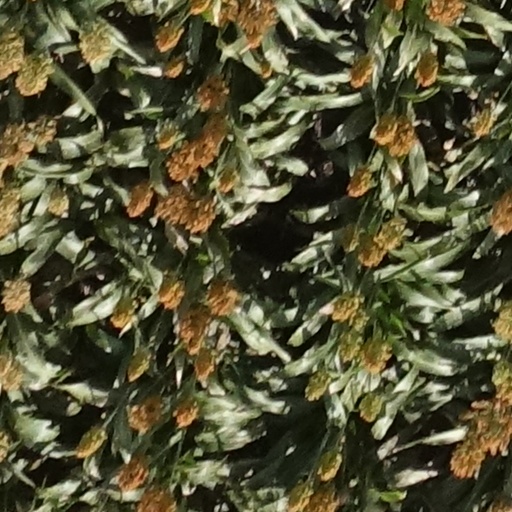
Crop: sorghum